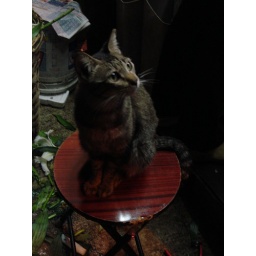
The cat in the flower shop from central market